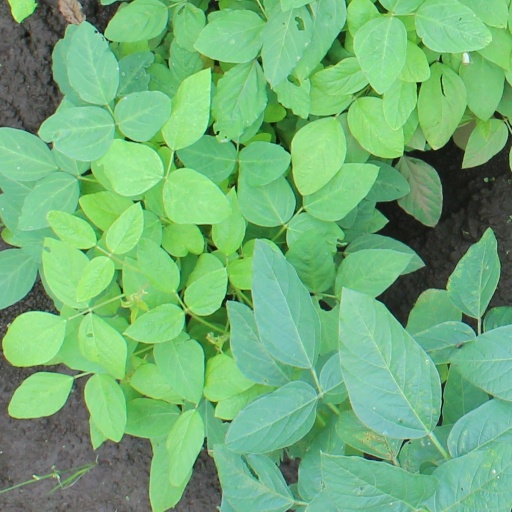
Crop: soybean